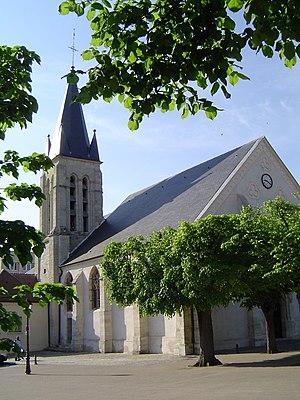
Cet article recense les monuments historiques des Hauts-de-Seine, en France.
Antony est une commune française, sous-préfecture du département des Hauts-de-Seine, située dans la métropole du Grand Paris en région Île-de-France. Jusqu'en 1968, Antony faisait partie du département de la Seine.
Antony, commune française de la région Île-de-France dispose d'un riche patrimoine qui s'est enrichi à travers les siècles, tant sur les plans historique que botanique.
L’église Saint-Saturnin d'Antony est d'une part l'un des éléments principaux du riche patrimoine d'Antony, commune française de la région Île-de-France et d'autre part le principal lieu de culte de la paroisse Saint-Saturnin d'Antony, l'une des 81 paroisses des Hauts-de-Seine.